List of frequent David Lynch collaborators

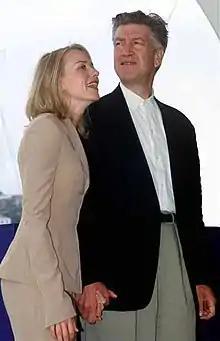
Lynch worked with Naomi Watts on several projects, including "Rabbits" and "Mulholland Drive".

David Lynch (January 20, 1946 – January 15, 2025) was an American filmmaker, painter, television director, visual artist, musician, and occasional actor. Known for his surrealist films, he developed his own unique cinematic style, known as "Lynchian"; this style is characterized by its dream imagery and meticulous sound design. The surreal and, in many cases, violent elements to his films have been said to "disturb, offend or mystify" their audiences.